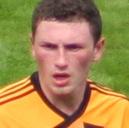
Age: 20